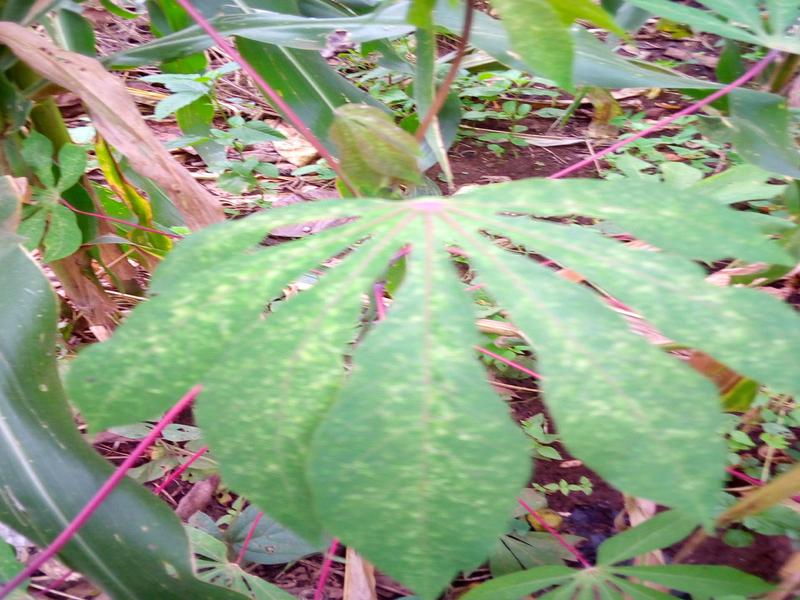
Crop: cassava
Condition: green_mottle